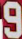
Number: 9